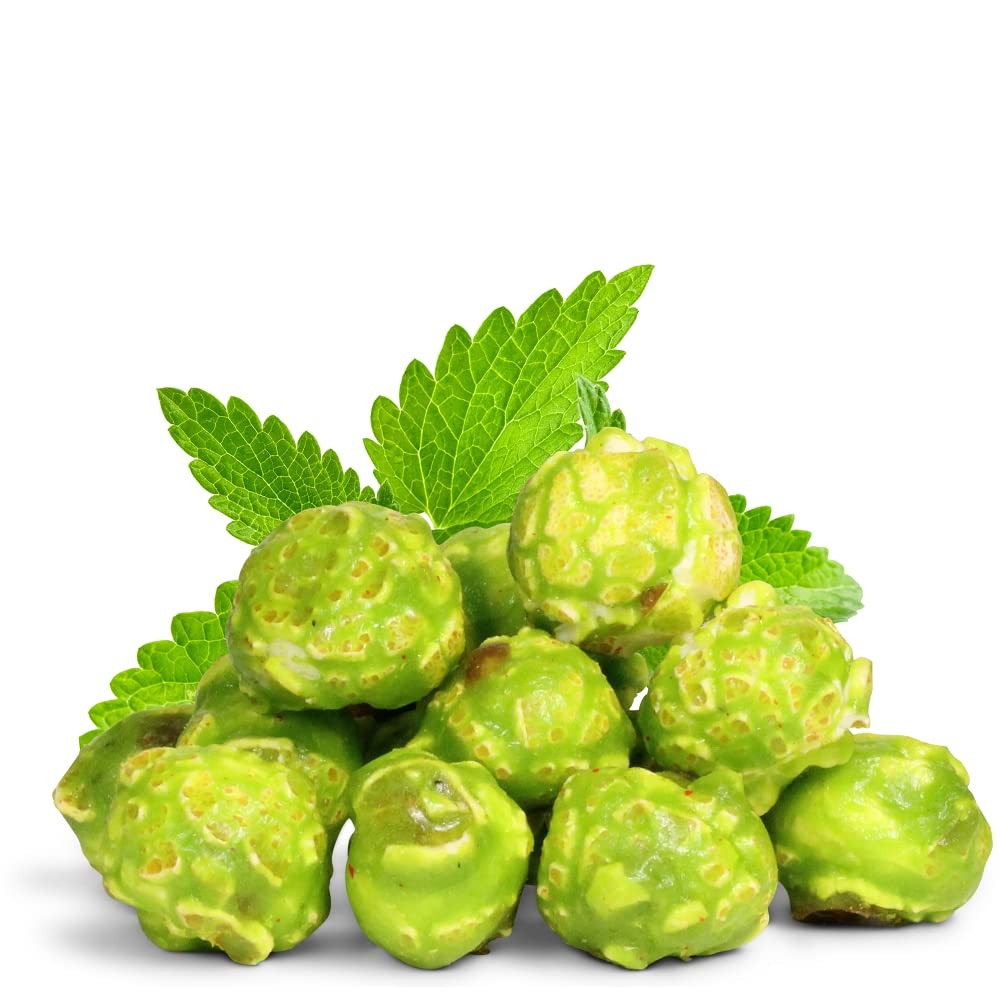
Item Name: Green Mint Candy Popcorn by Its Delish, 1 lb Bulk Bag, Festive Air Popped Sweet Crunchy Caramelized Popcorn - Refreshing Snack for Desserts, Parties, Candy Buffet – Vegan, Kosher
Bullet Point 1: 🍿 DELICIOUS GOURMET CARAMEL MINT POPCORN – Try some delicious Mint Popcorn, oh so sweet and crunchy, perfect for daily snacking and midnight crave. Its classic corn popcorn, but better! - When sealed will stay fresh for over a month! YIELDS: Approx 2 oz. per cup.
Bullet Point 2: 🍿 SNACKING, GIFTING, PARTYING – Our scrumptious fresh popcorn can serve every purpose in the candy aisle. These sweet crunch toffee snacks are deliciously sweet and crunchy snack, at the same time alongside will satisfy your inner cravings. Stock up today and enjoy!
Bullet Point 3: 🍿 FRESHLY POPPED POPCORN – Our Mint Popcorn is diet-friendly to take care of your good health. Deliciously mint coated popcorn come with multiple advantages in terms of health and diet. Our gourmet popcorn is first air-popped, not oil or kettle cooked, bringing you a much healthier popped corn.
Bullet Point 4: 🍿 GREAT FOR SNACKING ON AND ALSO MAKES A GREAT GIFT – Crunchy Mint Coated Popcorn are the best snacks for parties’ like: birthday party, holiday parties or other social or family events. These are healthy, rich, and tasty enough to lighten up your gathering and parties. Moreover, you can also have them as instant snacks in your office, college, school, and travel. A classic delight!
Bullet Point 5: 🍿 CERTIFIED KOSHER OU PARVE: Our caramel popcorn is vegan, non-dairy and proudly made in the USA. We value and care for our customers, and your well-being is our top priority. Expect nothing less when it comes to the freshness, flavor, and crunch of this popcorn. Order from the popcorn factory direct and taste the fun!
Product Description: <p><b> Gourmet Green Mint Flavored Popcorn by It's Delish – 1 lb Bulk Bag Popcorn Snack </b></p> <p> Treat yourself or make your party a hit with our delicious gourmet green popcorn, mint flavor. Close your eyes, take a sniff... taste each flavor! Mmmm.... refreshing! </p> <p>Plus, the container that packs these popcorn nuts is specifically designed to keep the nuts fresh and crunchy. These fun, fruity colors, minty flavors of popcorn come in a large bulk 16 Oz container to quench your popcorn thirst. Turn the lid of the popcorn container to sniff in the aroma of this yummy mint-flavored popcorn. Plus, when this popcorn finishes, you can reuse the container to store food or stationery items in it. Our green popcorn is non-dairy and proudly made in the USA. Kosher certification shows that they are non-GMO. </p> <p><b>About It's Delish!</b></p><p>It's Delish was established in 1992 and is located in North Hollywood, California. It's Delish is a food manufacturer and distributor who produces over 500 gourmet food products including popcorns, licorice, sour belts, taffies, caramels, Jordan almonds, chocolates, nuts, fruits, trail mixes, spices, and the spice blends. It's Delish also produces organics and all-natural products. We give you the opportunity to order from the factory direct!</p><p>It's Delish! prides itself on the four pillars that are at the foundation of everything we do.</p><p> -Innovation -Quality -Value -Service</p>
Value: 1.0
Unit: Ounce

Price: 21.99